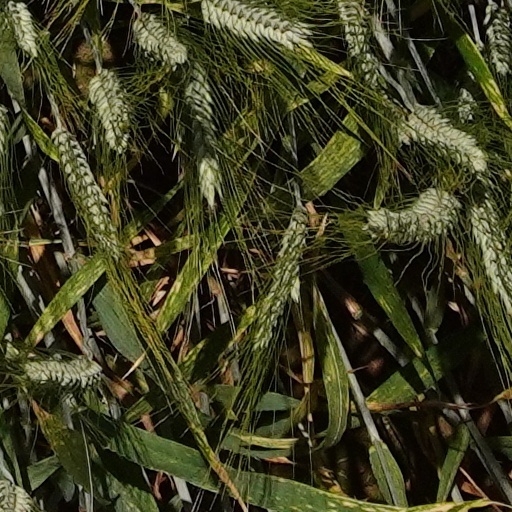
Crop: wheat